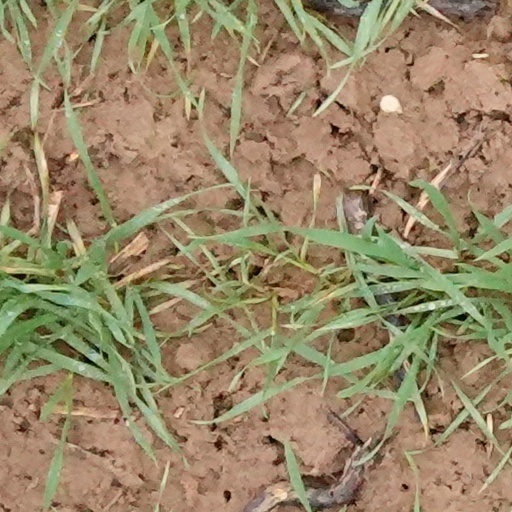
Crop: wheat